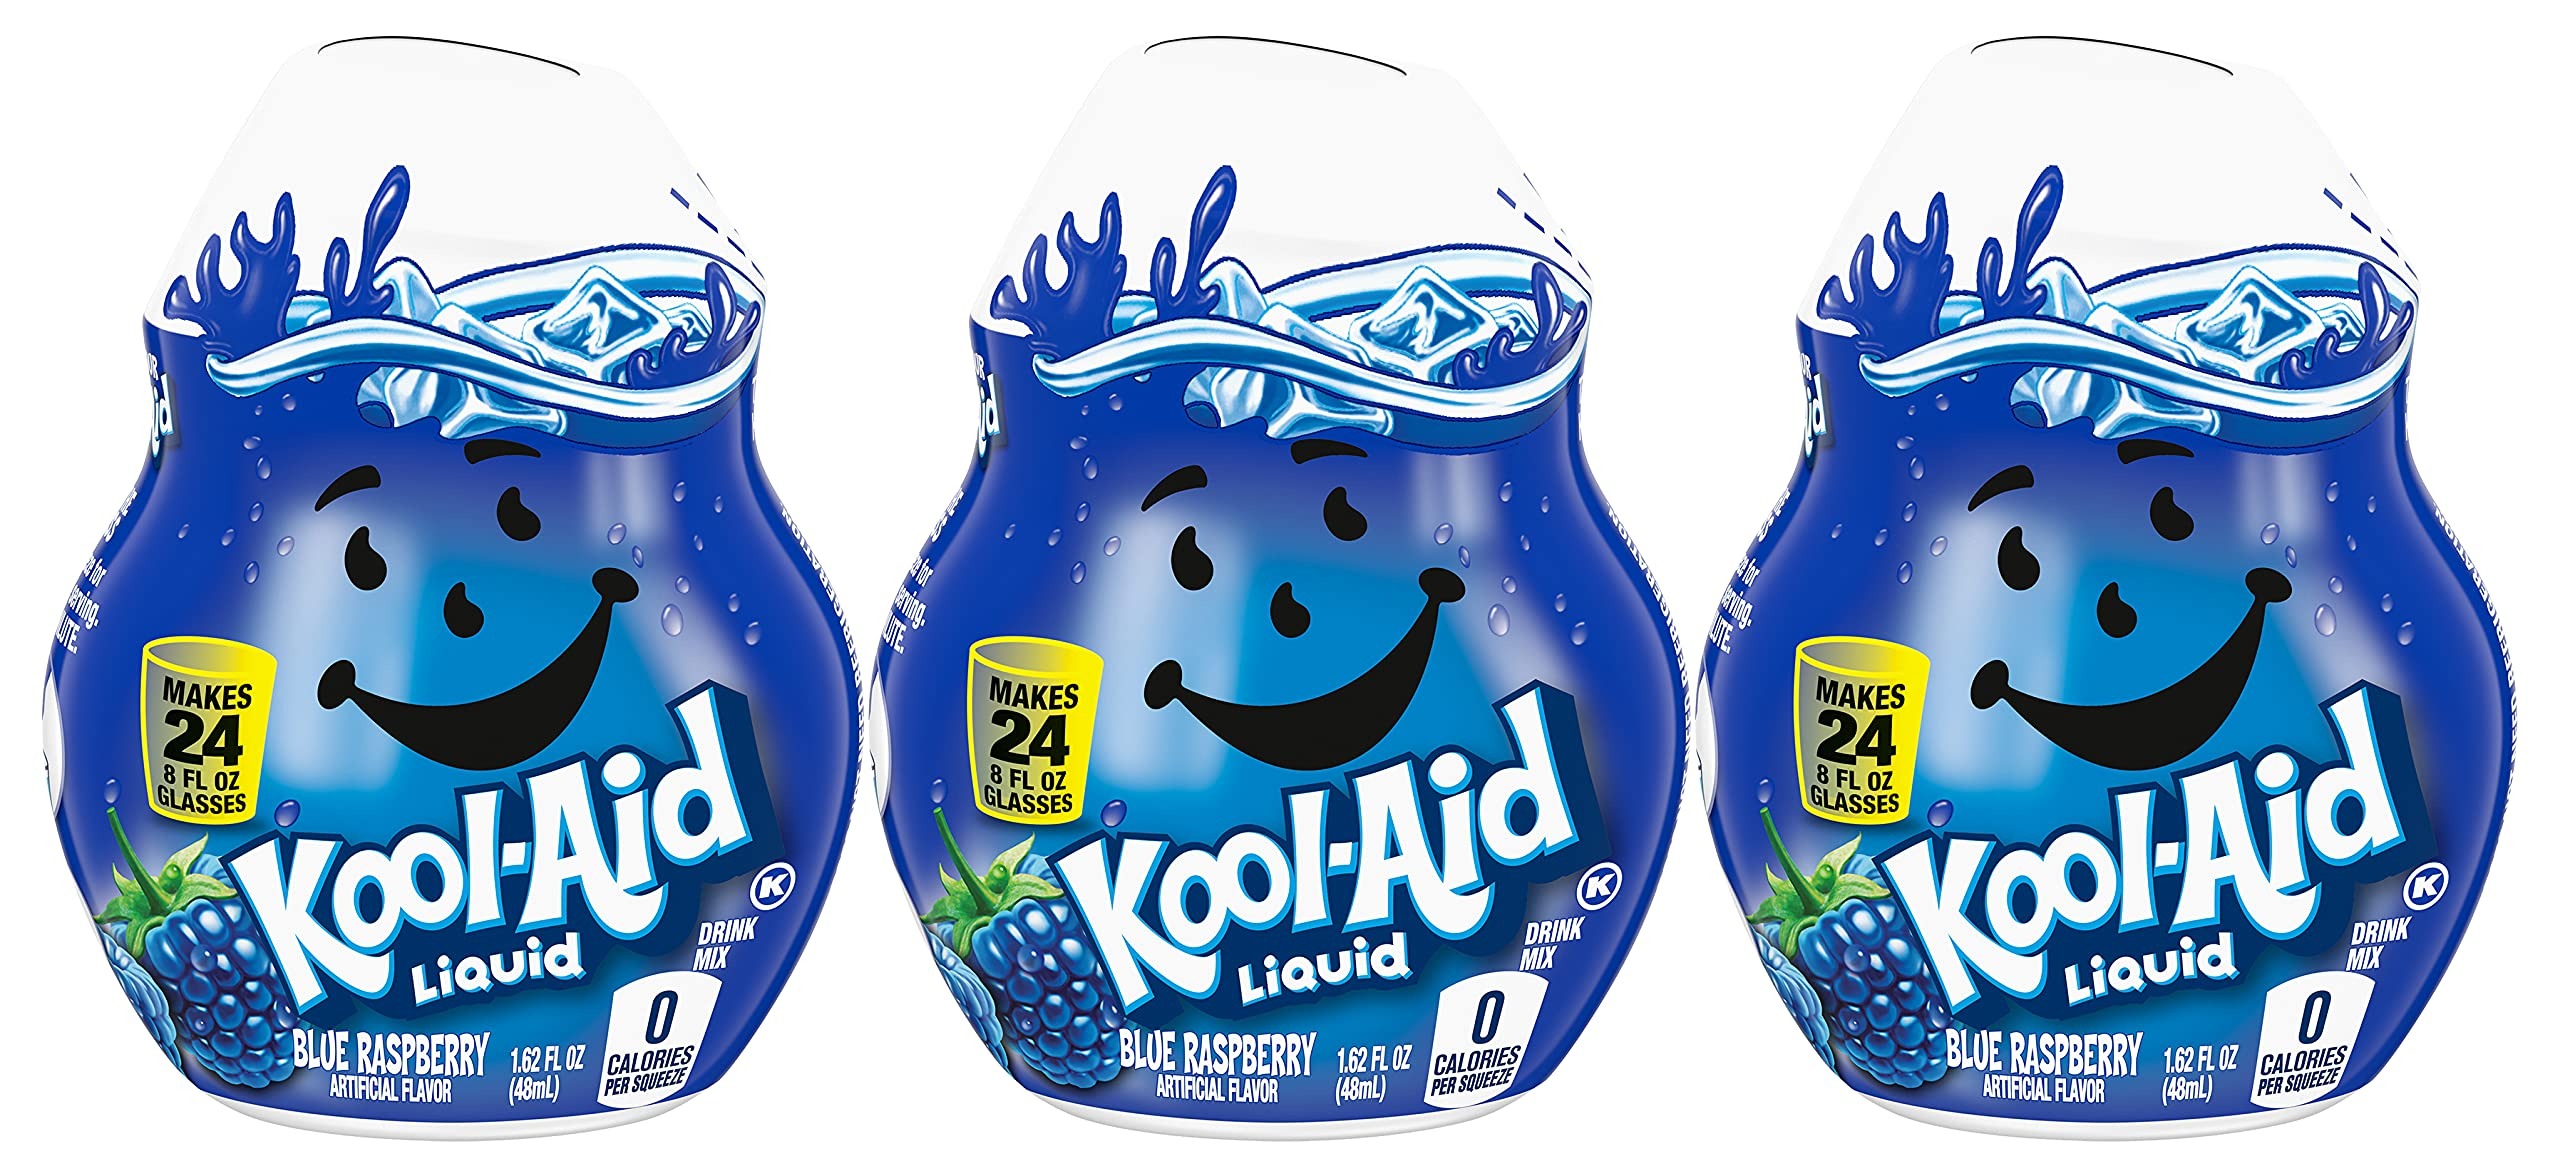
Item Name: Kool-Aid Liquid Drink Mix, Blue Raspberry (1.62 FL OZ (Pack - 3))
Bullet Point 1: Kool-Aid Liquid Artificially Flavored Blue Raspberry Drink Mix is a delicious way to hydrate
Bullet Point 2: Sugar free liquid drink mix makes it easy to prepare a tasty blue raspberry fruit drink anywhere
Bullet Point 3: Bursting with refreshingly sweet blue raspberry flavor
Bullet Point 4: Contains zero sugar and zero calories
Bullet Point 5: Squeeze liquid drink mix into a glass of water, or add it to a bottle of water to take on-the-go
Product Description: Kool-Aid Liquid Artificially Flavored Blue Raspberry Drink Mix is a delicious way to stay hydrated. This liquid drink mix makes it easy to prepare a tasty blue raspberry fruit drink anywhere. Just squeeze it into a glass or bottle of water and you're ready to enjoy refreshingly sweet blue raspberry flavor. With zero sugar and zero calories, this blue raspberry artificially flavored fruit drink concentrate is always a great choice that the whole family will enjoy. Enjoy a revitalizing sugar free fruit drink at work, home or in a water bottle on-the-go. This 1.62 fluid ounce bottle of Kool-Aid Liquid Artificially Flavored Blue Raspberry Drink Mix concentrate is in a resealable and convenient squeeze bottle.
Value: 4.86
Unit: Fl Oz

Price: 19.05